Johannes Gigas

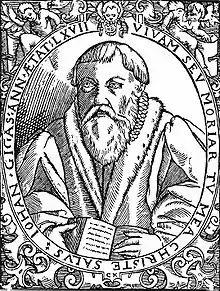
Johannes Gigas

Johannes Gigas (22 February 1514 – 12 July 1581) was a German Protestant theologian, hymn writer, educator and Reformer. Gigas was born in Nordhausen, Thuringia, and died in Schweidnitz (now Świdnica, Silesia, Poland).